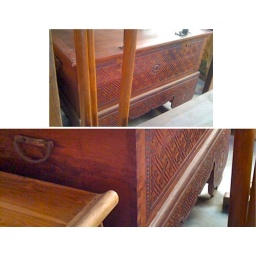
Item-210Carved wooden box in antique TeakUSD800Size: height 1.0m width 1.48m depth 71cm